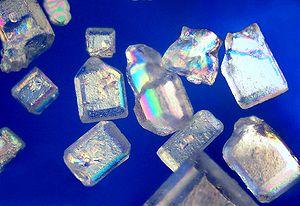
La biochimie est l'étude des réactions chimiques qui se déroulent au sein des êtres vivants, et notamment dans les cellules. La complexité des processus chimiques biologiques est contrôlée à travers la signalisation cellulaire et les transferts d'énergie au cours du métabolisme. Depuis un demi-siècle, la biochimie est parvenue à rendre compte d'un nombre considérable de processus biologiques, au point que pratiquement tous les domaines de la biologie, depuis la botanique jusqu'à la médecine, sont aujourd'hui engagés dans la recherche biochimique, voire biotechnologique. L'objectif principal de la biochimie de nos jours est de comprendre, en intégrant les données obtenues au niveau moléculaire, comment les biomolécules et leurs interactions génèrent les structures et les processus biologiques observés dans les cellules, ouvrant la voie à la compréhension des organismes dans leur ensemble. Dans ce cadre, la chimie supramoléculaire s'intéresse aux complexes moléculaires tels que les organites, qui constituent un niveau d'organisation de la matière vivante intermédiaire entre les molécules et les cellules.